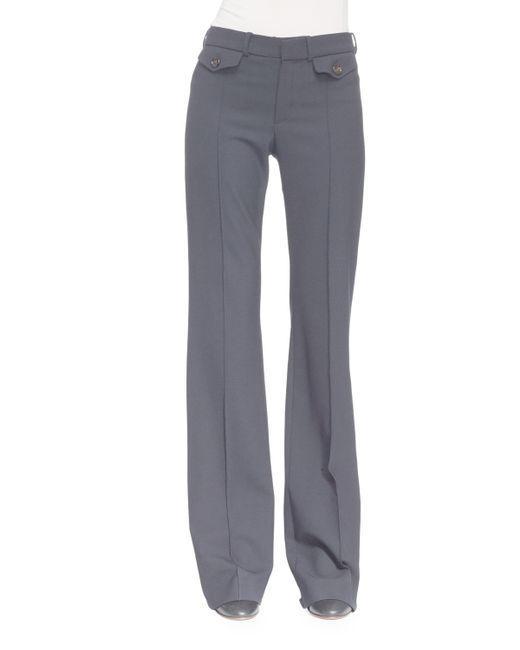
graue Belle-Hose, formelle Bürohose